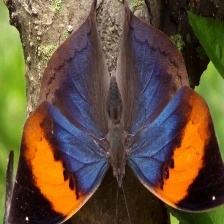
Species: ORANGE OAKLEAF